KGBK

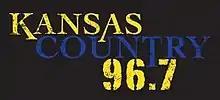
Former logo

As part of former owner Rocking M Media's bankruptcy reorganization, in which 12 stations in Kansas would be auctioned off to new owners, it was announced on October 31, 2022 that Hutchinson-based Ad Astra per Aspera Broadcasting was the winning bidder for KSOB, KNNS and Salina-based KVOB for $152,000. Ahead of the closure of the sale, Ad Astra per Aspera applied for new KGBK call letters for the station, which took effect on April 1, 2023. On March 31, Ad Astra per Aspera assumed control of the stations, with KGBK shifting to a traditional country format as "Real Country." Concurrent with the sale consummation, Ad Astra per Aspera filed a frequency change for the station to 98.9 MHz, move their transmitter to a site northwest of Pawnee Rock (and therefore, improving their coverage in Great Bend), and increase power to 16,500 watts.